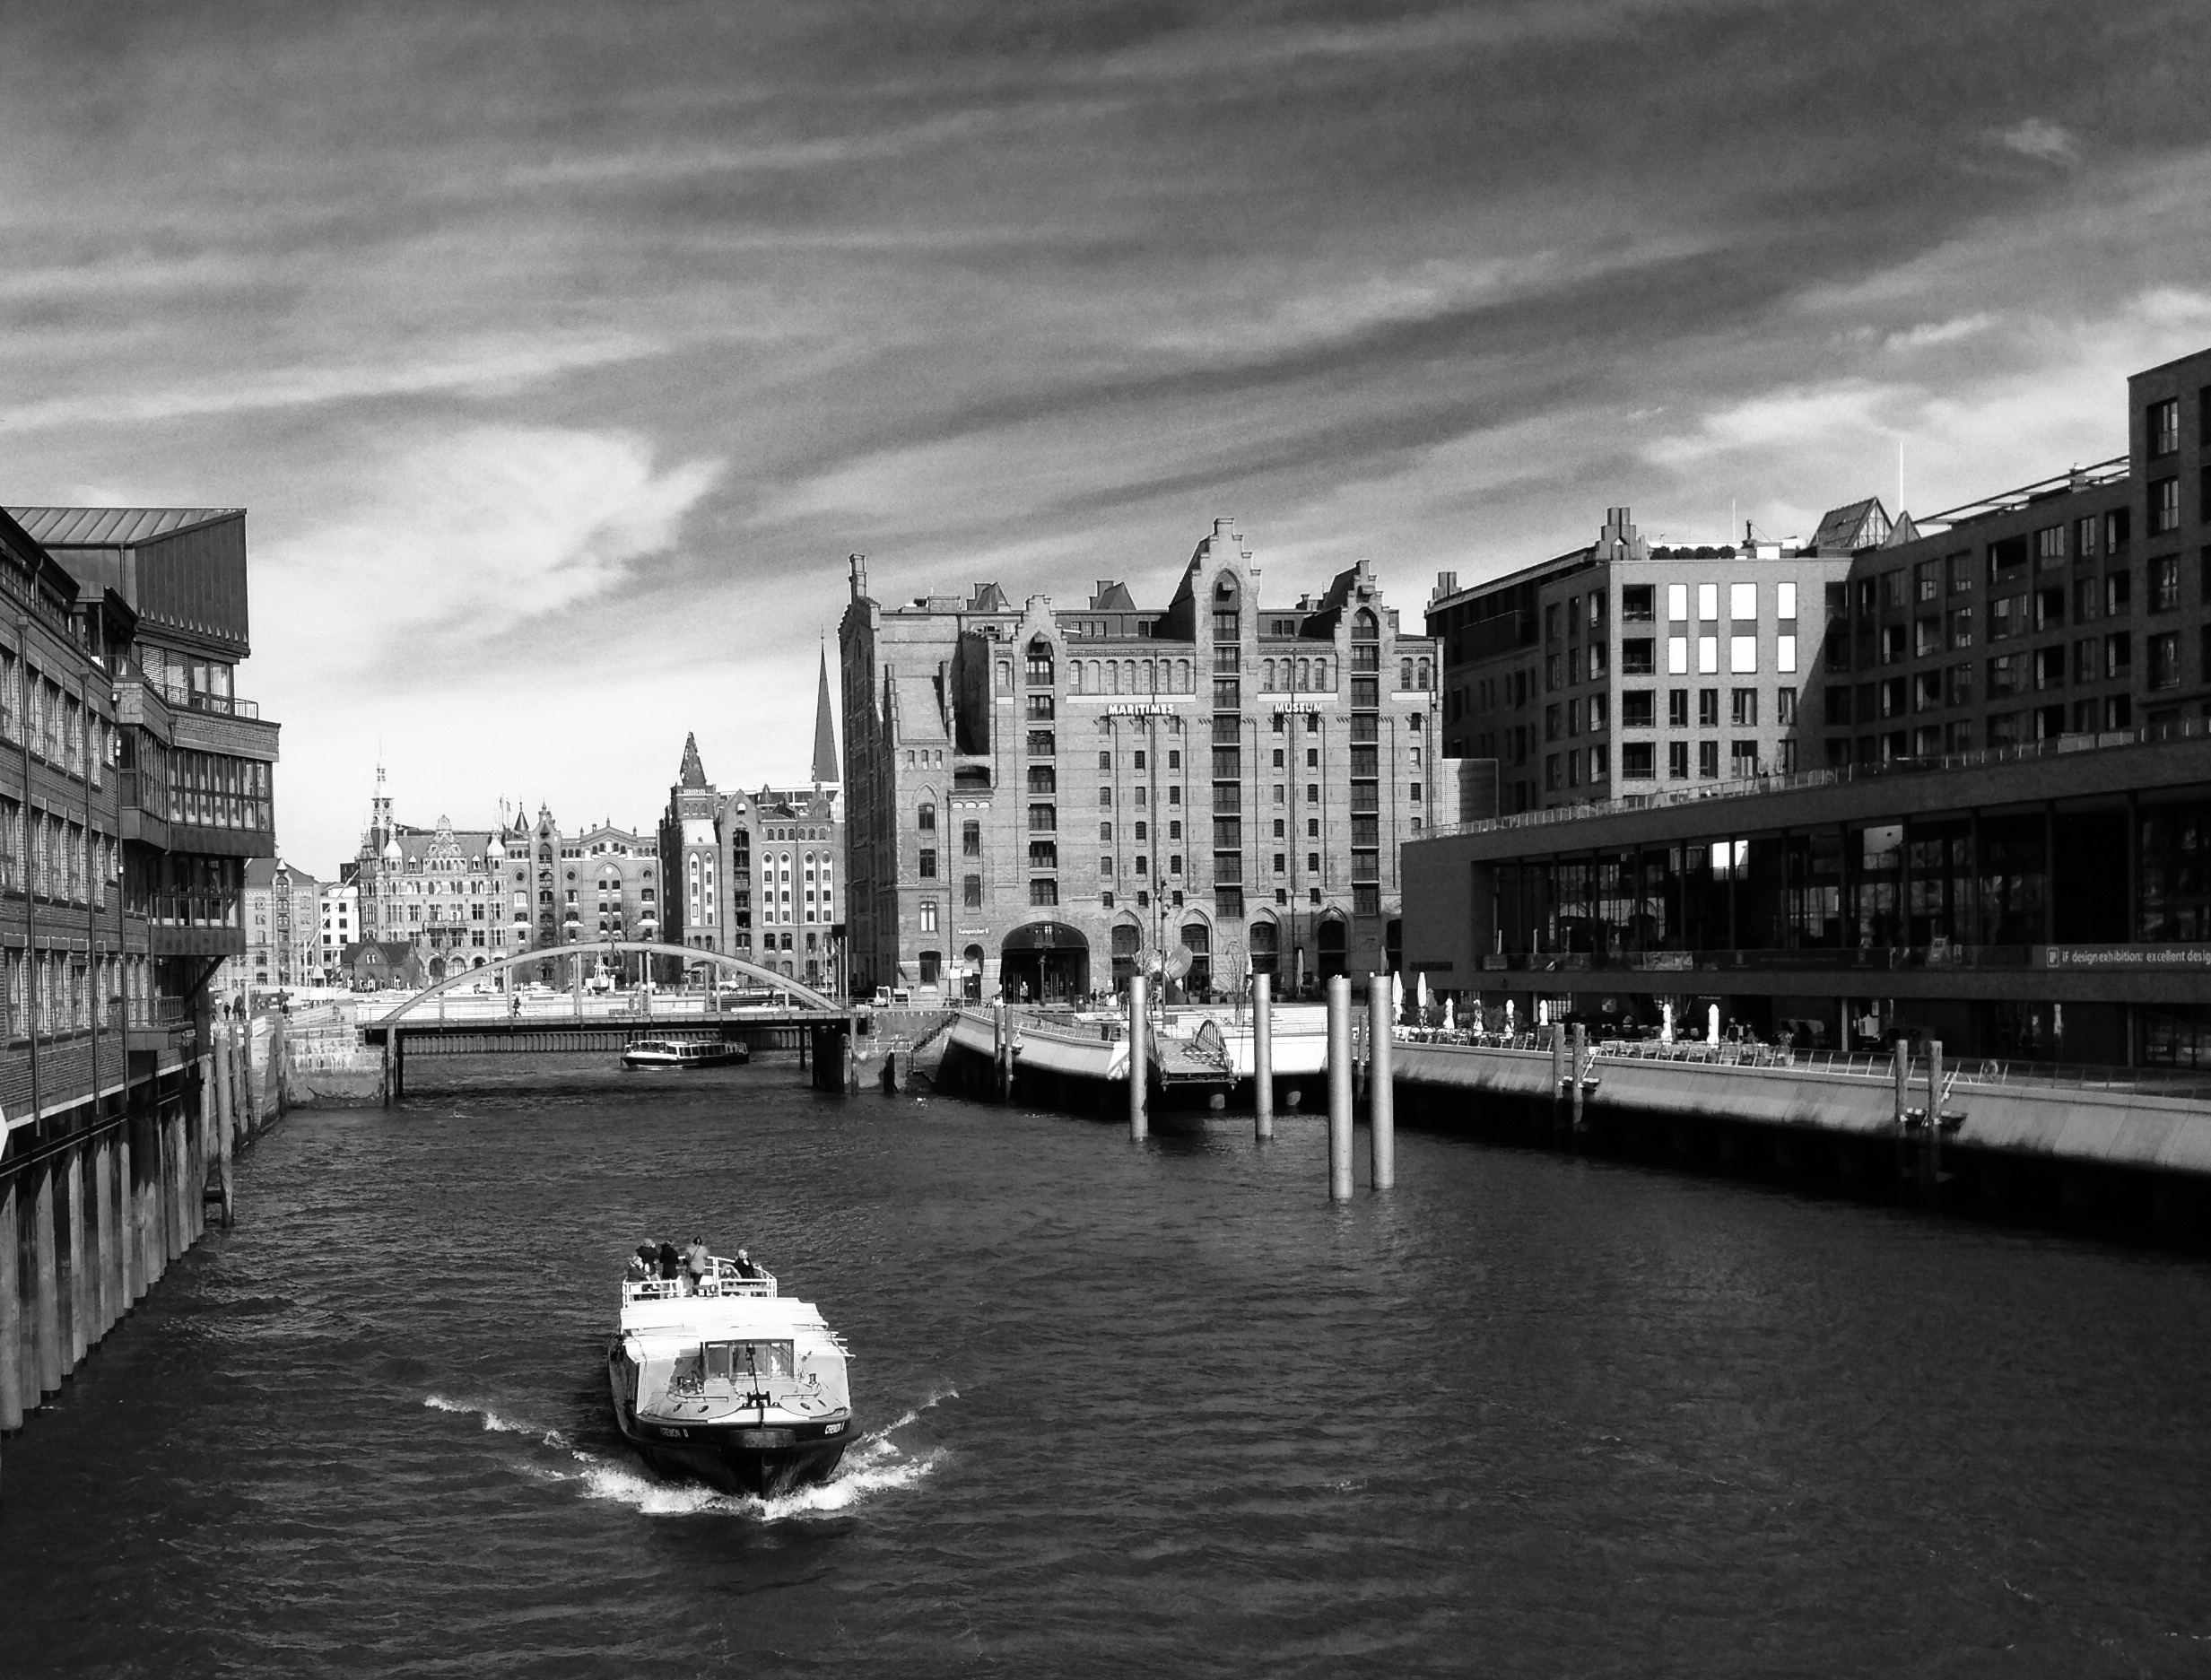
dock, black and white, skyline, photography, building, city, canal, cityscape, reflection, vehicle, monochrome, brick, waterway, tower block, hamburg, waterways, speicherstadt, urban area, monochrome photography